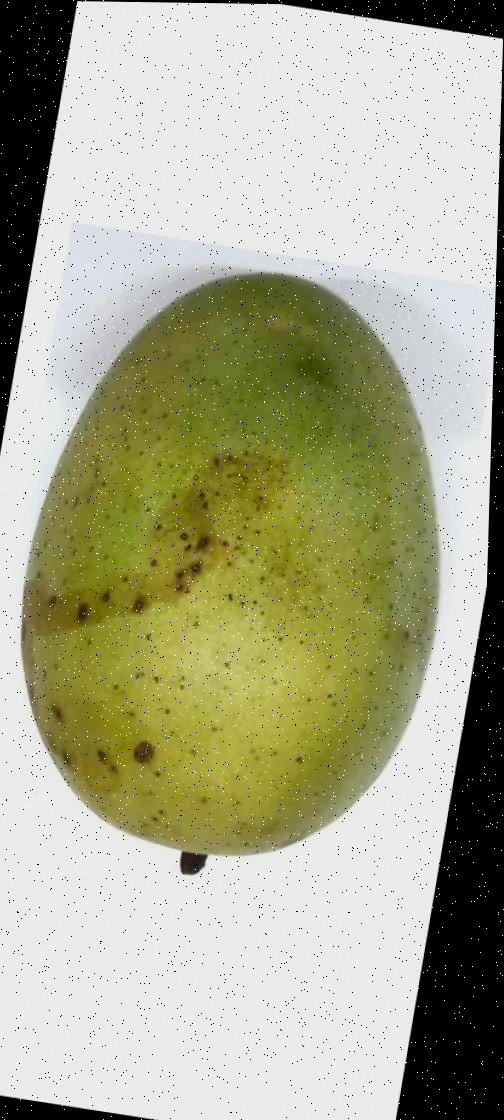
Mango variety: Langra